Livery company

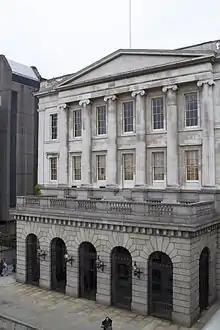
Fishmongers' Hall on London Bridge, the home of the Fishmongers' Company

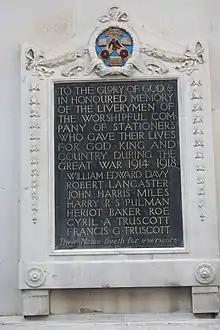
Memorial to City liverymen killed in action during WW1, at Stationers' Hall

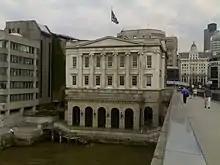
The Fishmongers' Company rank fourth in precedence

A livery company is a type of guild or professional association that originated in medieval times in London, England. Livery companies comprise London's ancient and modern trade associations and guilds, almost all of which are styled the "Worshipful Company of" their craft, trade or profession. There are 113 livery companies as at March 2025. They play a significant part in the life of the City of London, not least by providing charitable-giving and networking opportunities. Liverymen retain voting rights for the senior civic offices, such as the Lord Mayor, Sheriffs and Common Council of the City Corporation, London's ancient municipal authority with extensive local government powers.